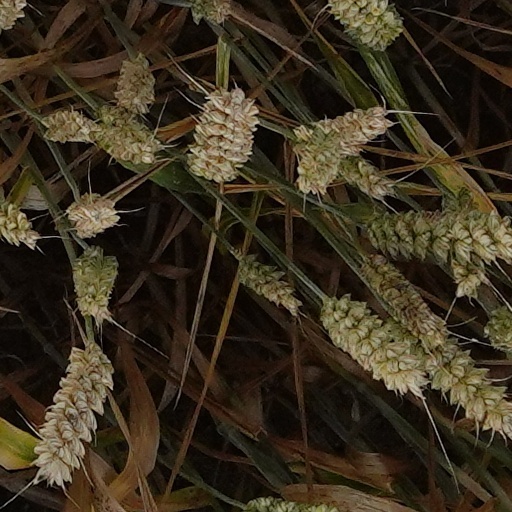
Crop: wheat